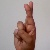
The image shows a hand gesture representing the letter 'R' in Indian Sign Language.